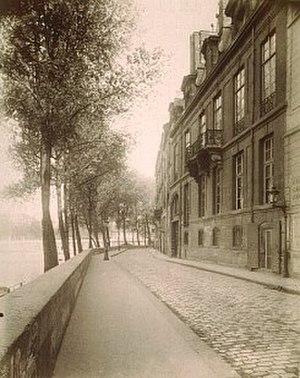
Hôtel Pimodan ou Hôtel Lauzun
Le club des Hashischins est un groupement voué particulièrement à l’étude et à l’expérience de drogues fondé à Paris par le docteur Jacques-Joseph Moreau de Tours, créé en 1844 et actif jusqu’en 1849. Les séances mensuelles ont lieu chez le peintre Joseph Ferdinand Boissard de Boisdenier à l'Hôtel de Lauzun sur l’île Saint-Louis, dans un appartement loué au peintre par le baron Jérôme Pichon. De nombreux scientifiques, hommes de lettres et artistes français de cette époque ont fait des passages dans le club des Hashischins lors de ces séances.